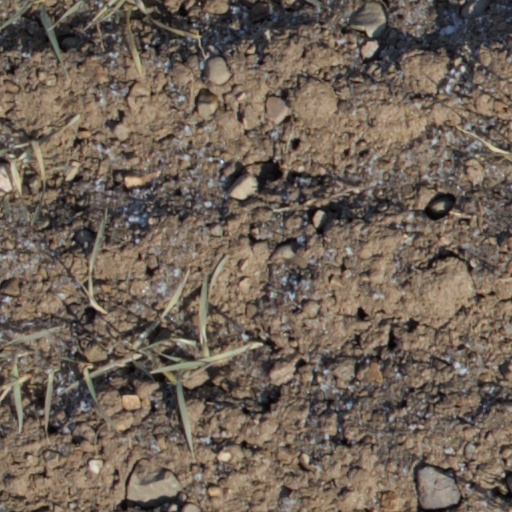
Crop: wheat